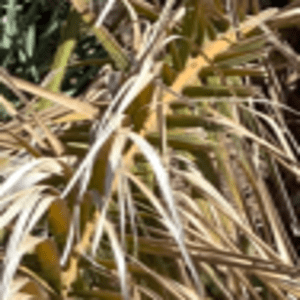
Label: Rachis Blight